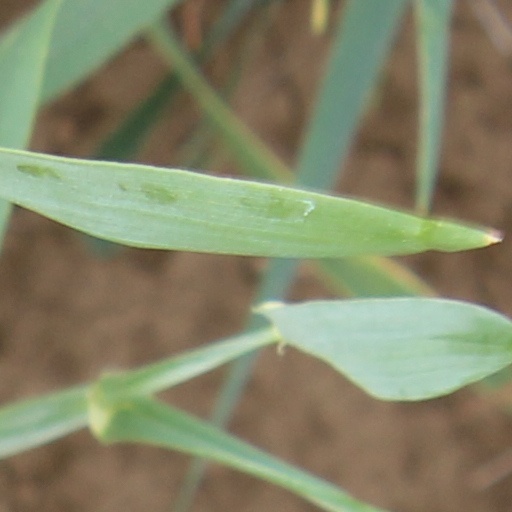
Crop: wheat